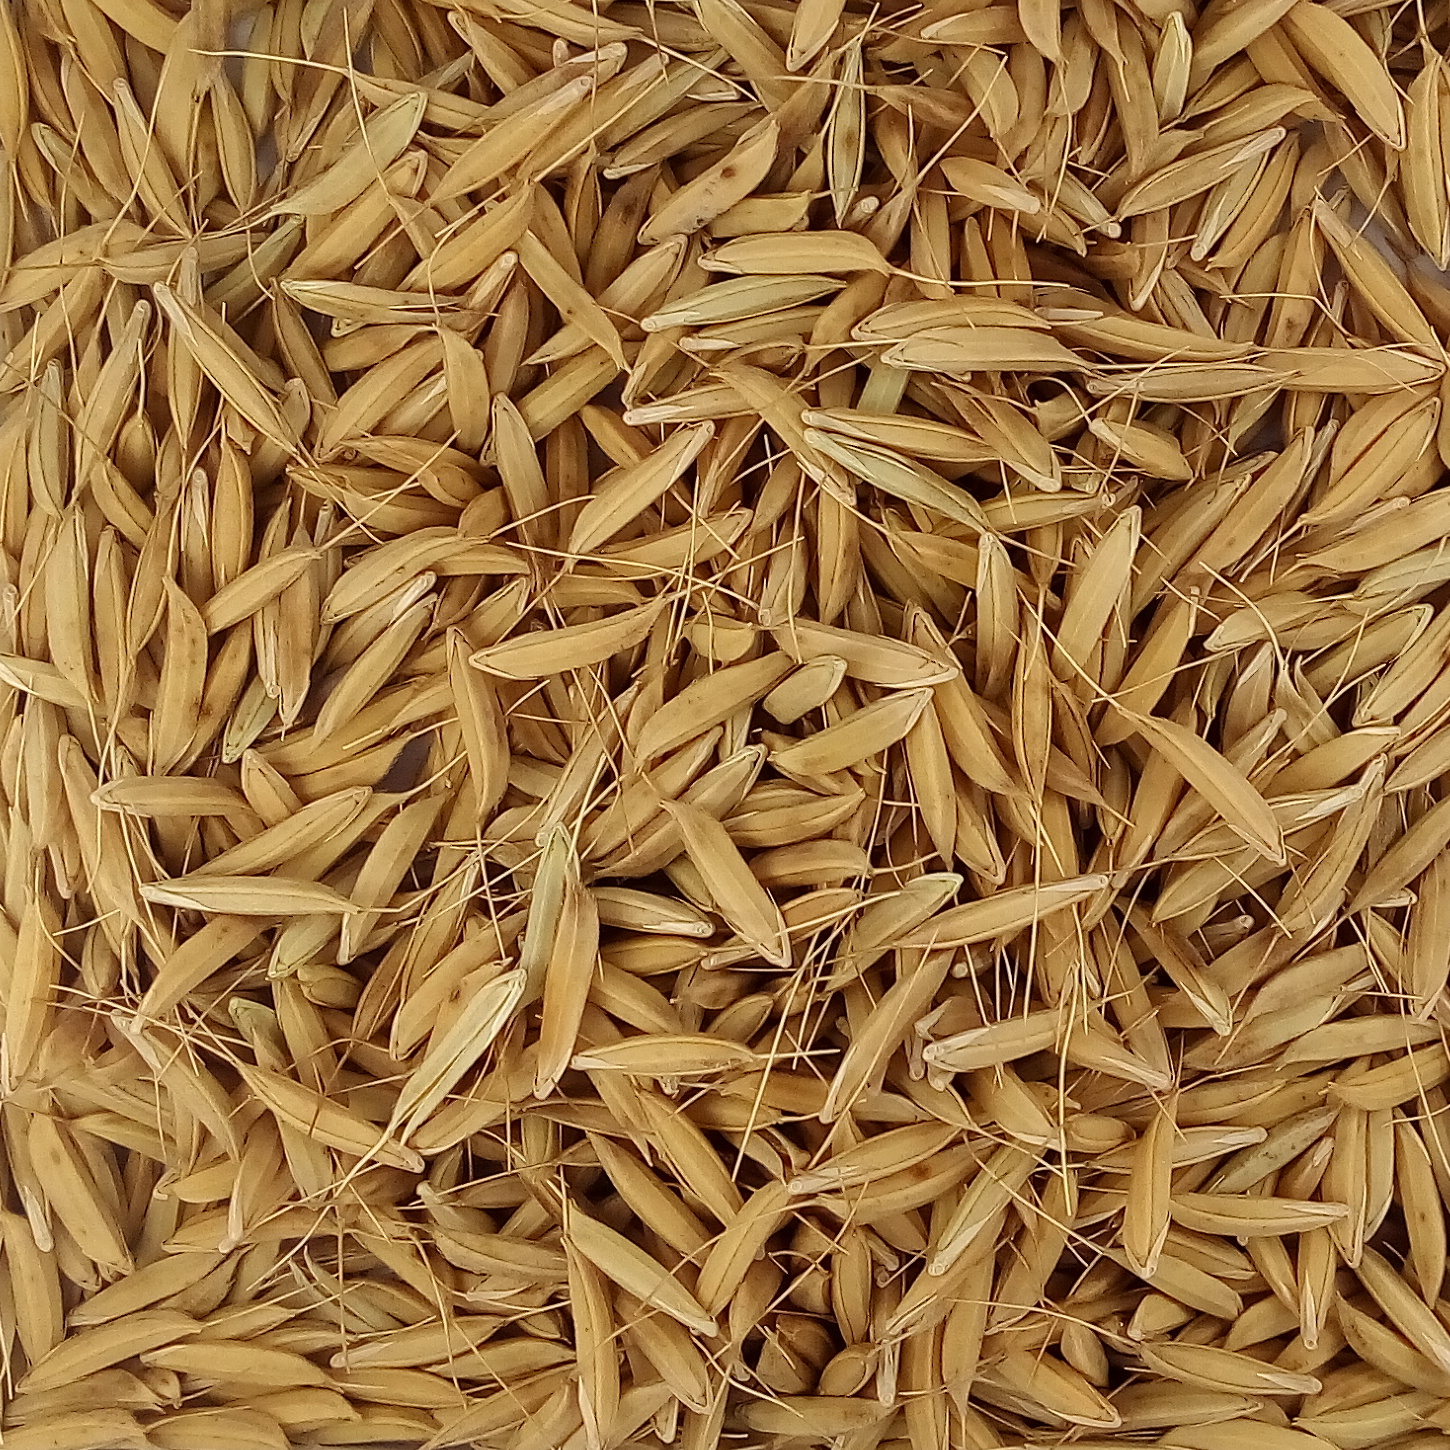
Rice seed variety: CSR_30